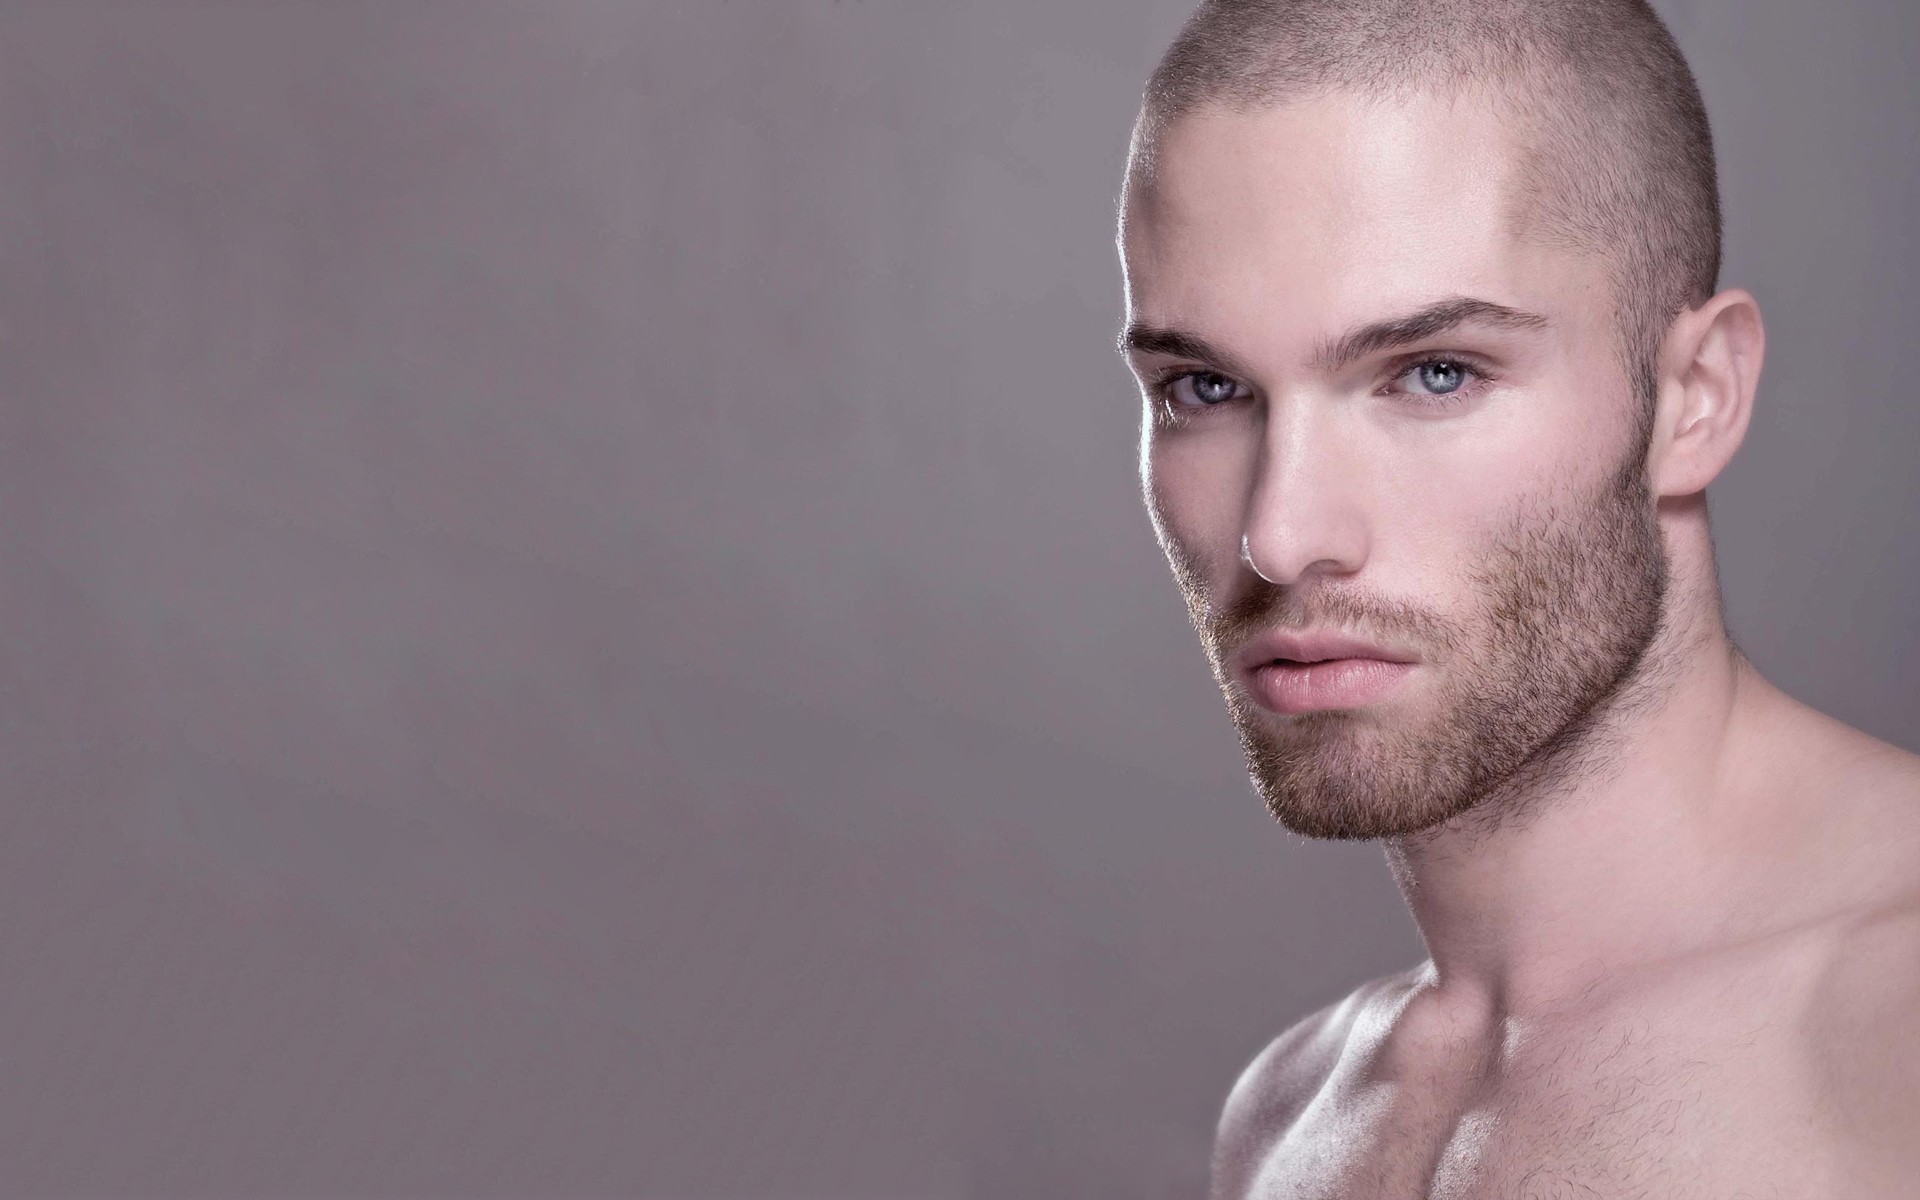
Gender: men